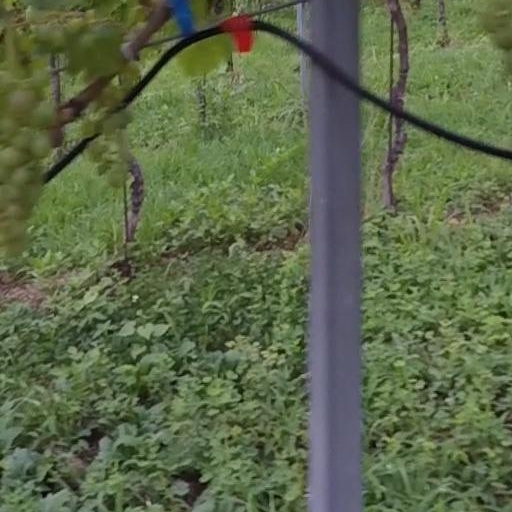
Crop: grape